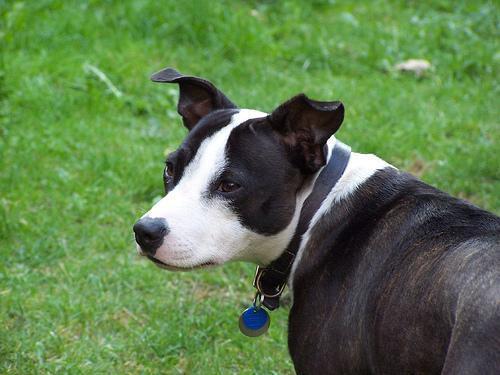
staffordshire bull terrier